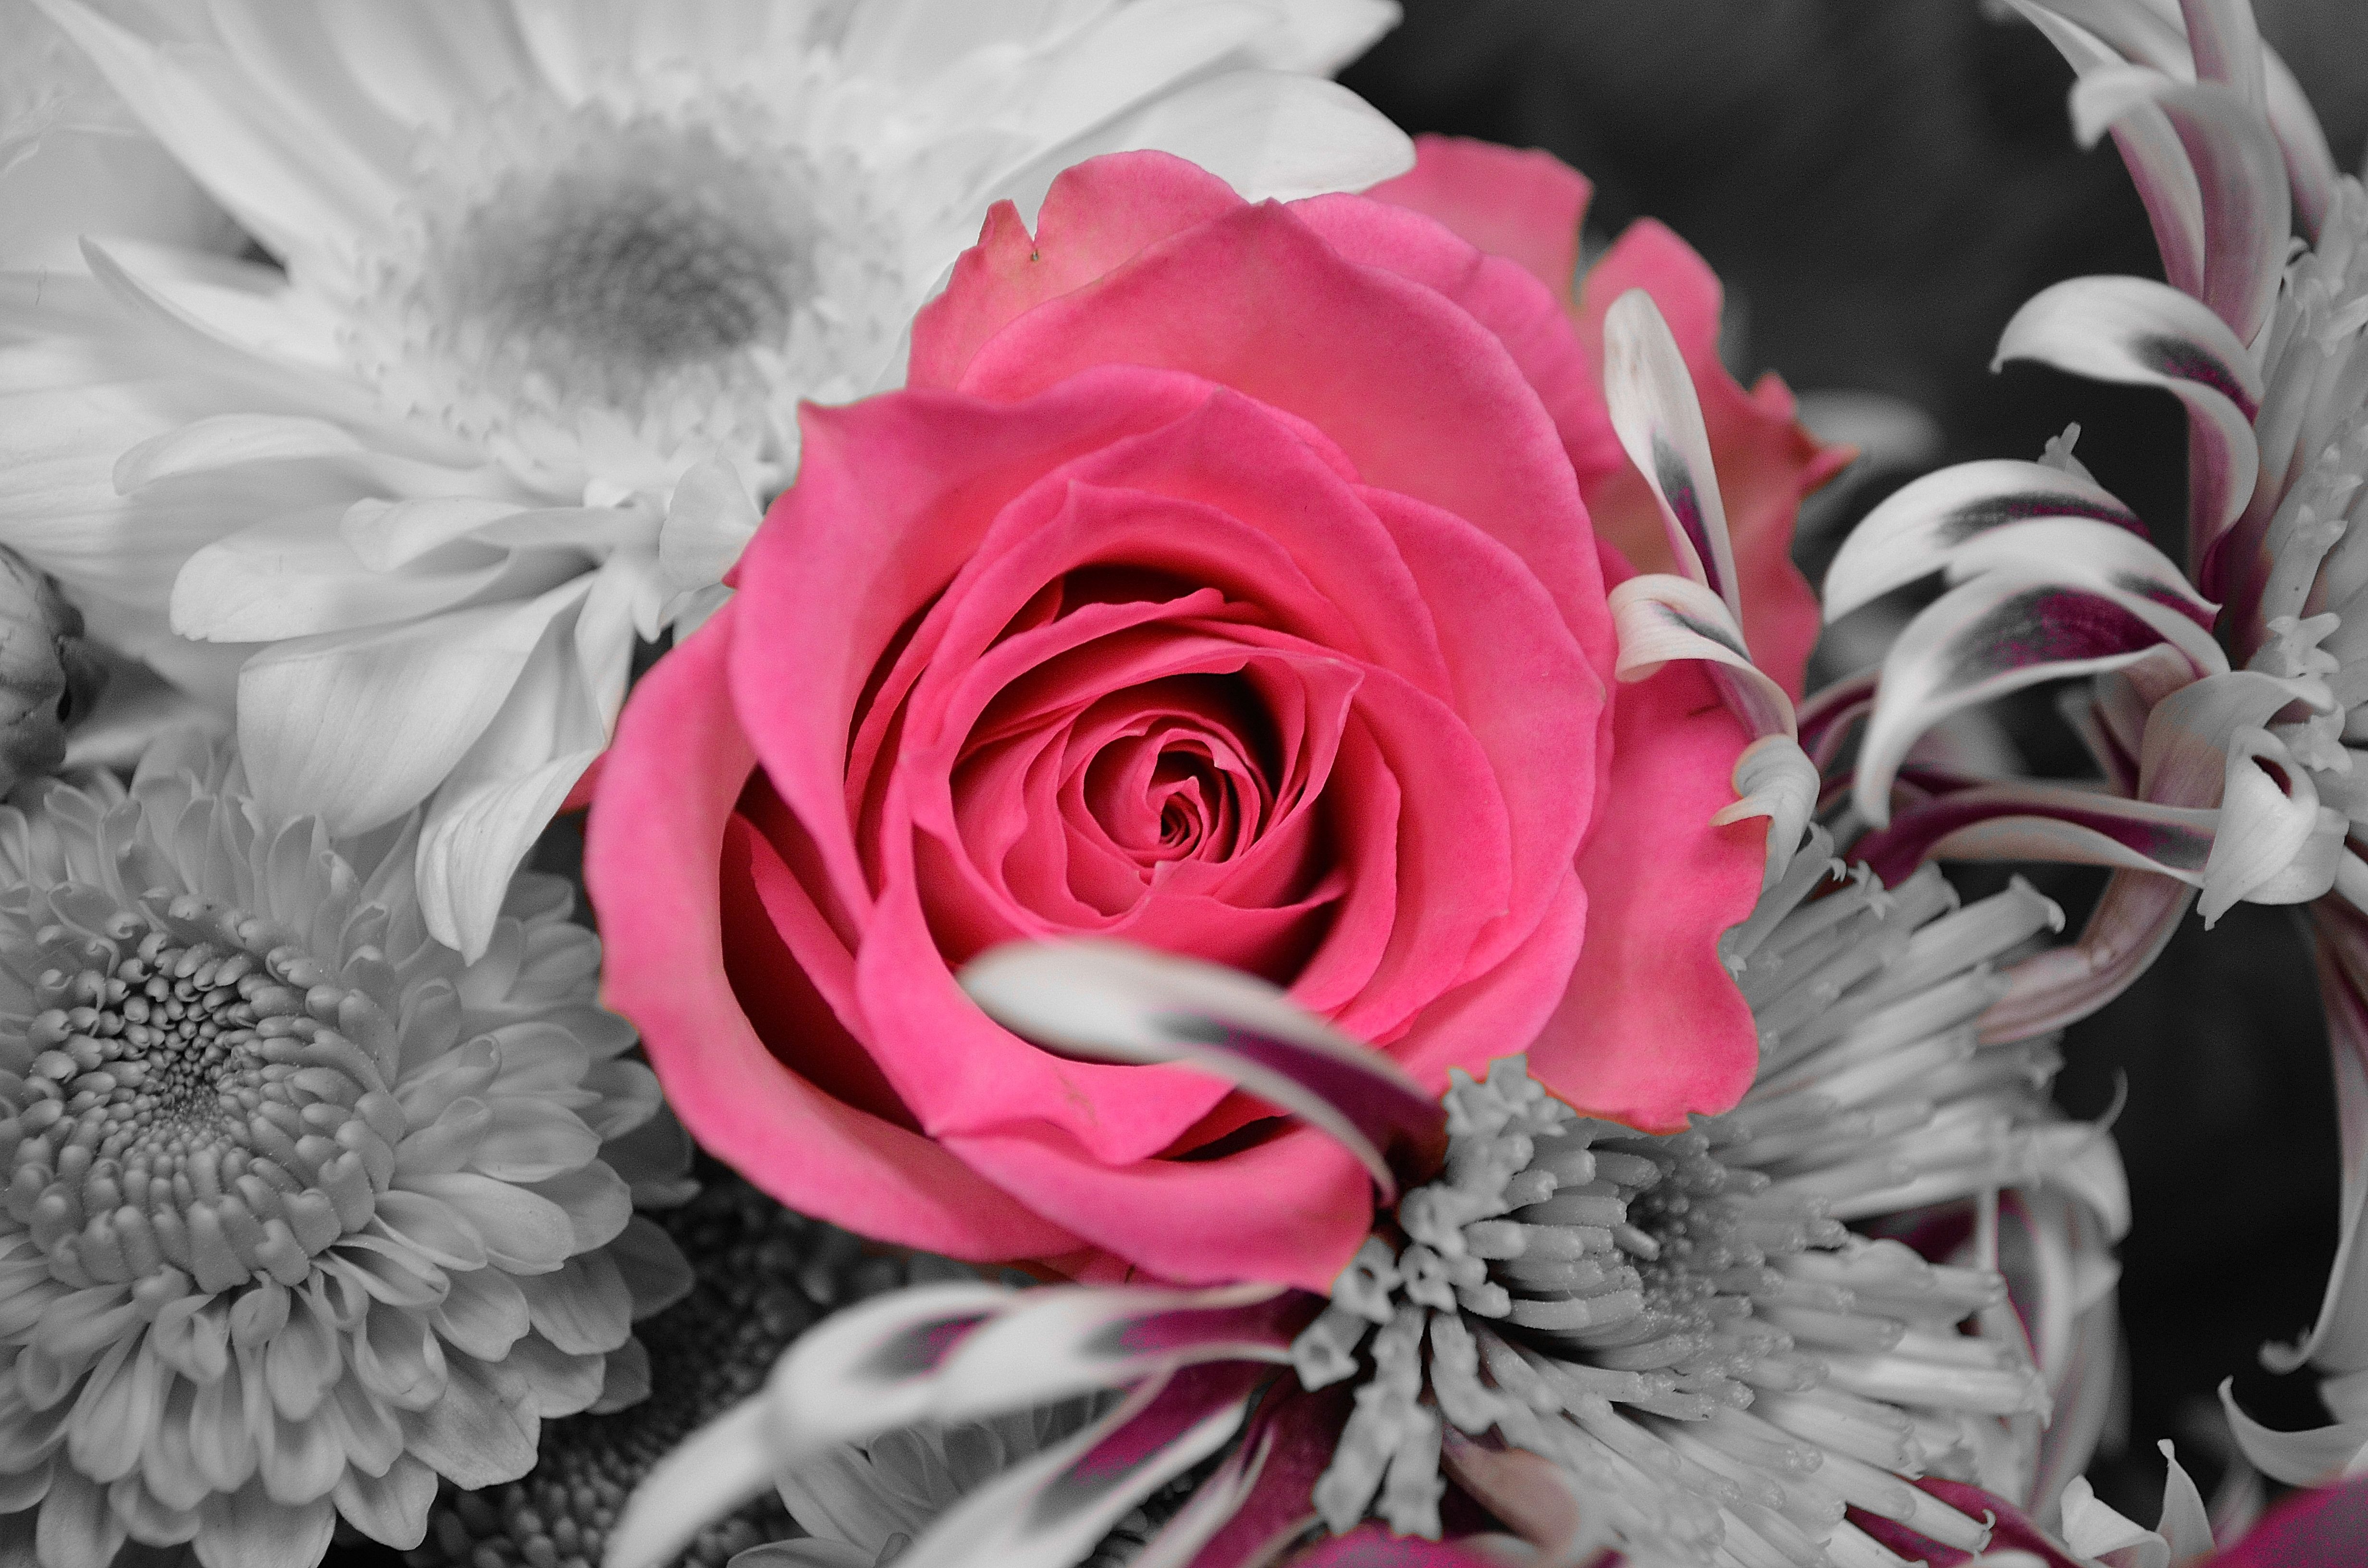
nature, plant, flower, petal, love, gift, rose, decoration, red, macro, pink, season, plants, ornament, flowers, background, day, floristry, flowering plant, flower bouquet, cut flowers, floral design, land plant, flower arranging, valentine's